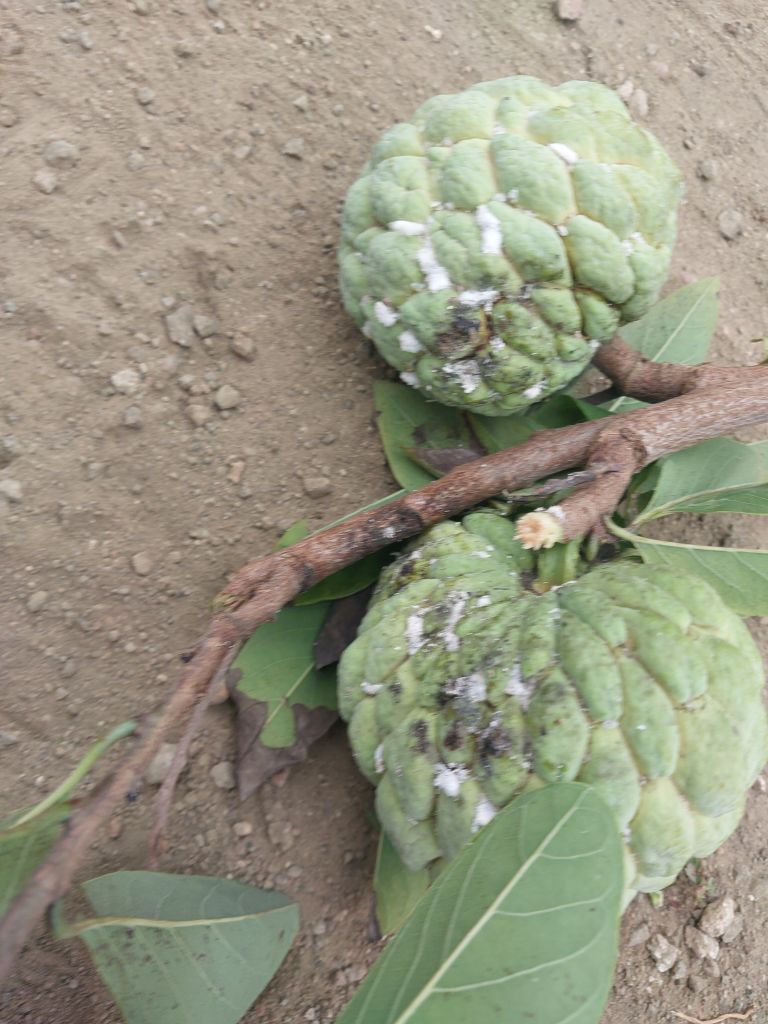
Disease label: Leaf spot on fruit